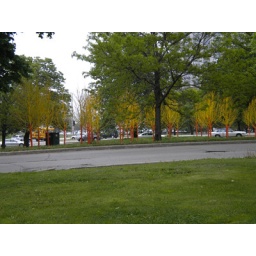
Strolling in the gold coast near north ave beach. I think those trees are some kind of sculpture.